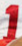
Number: 1